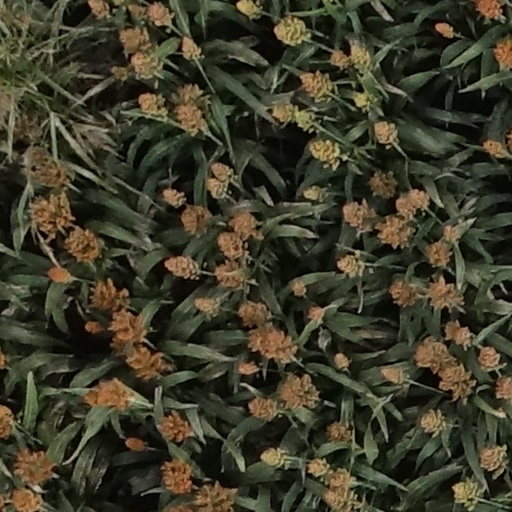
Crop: sorghum